Bruce Waddell

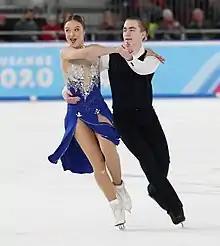
D'Alessandro & Waddell compete in the rhythm dance at the 2020 Winter Youth Olympics

D'Alessandro/Waddell won the gold at the 2020 Skate Canada Challenge. This would be their final domestic competition of the season, as they were assigned as part of the Canadian delegation to the 2020 Winter Youth Olympics in Lausanne, which both had had as a longtime goal. Competing in the ice dance event in Lausanne, D'Alessandro/Waddell placed third in the rhythm dance despite encountering level issues on several elements. These continued in the free dance, where they placed fifth and dropped to fourth place overall, 0.91 points behind bronze medallists Wolfkostin/Chen. Waddell said after, "there were a few technical errors, but I definitely still had a blast." They subsequently won a bronze medal in the team event.